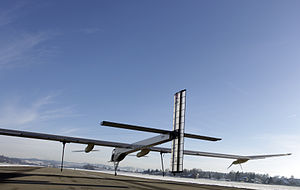
Solar Impulse
Den første prototype af Solar Impulse
Solar Impulse er et schweizisk eksperimentalfly lanceret af Bertrand Piccard og André Borschberg. Formålet med projektet er at etablere en kommunikationsplatform for nye tekniske, økologiske og økonomiske videnskaber. Det er derimod ikke noget mål at sætte en ny verdensrekord, men i stedet at konstruere et miljøvenligt motorfly drevet alene ved hjælp af solenergi.